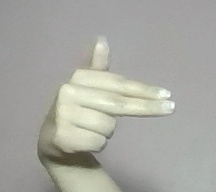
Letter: ghain